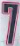
Number: 7